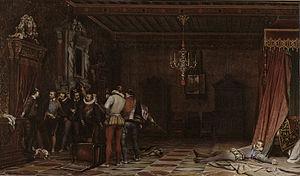
La Maladie d'Antiochus appelé aussi Antiochus et Stratonice est un tableau peint par Jean-Auguste-Dominique Ingres conservé au Musée Condé de Chantilly. Il représente l'amour du prince séleucide Antiochos pour Stratonice, l'épouse de son père Séleucos.